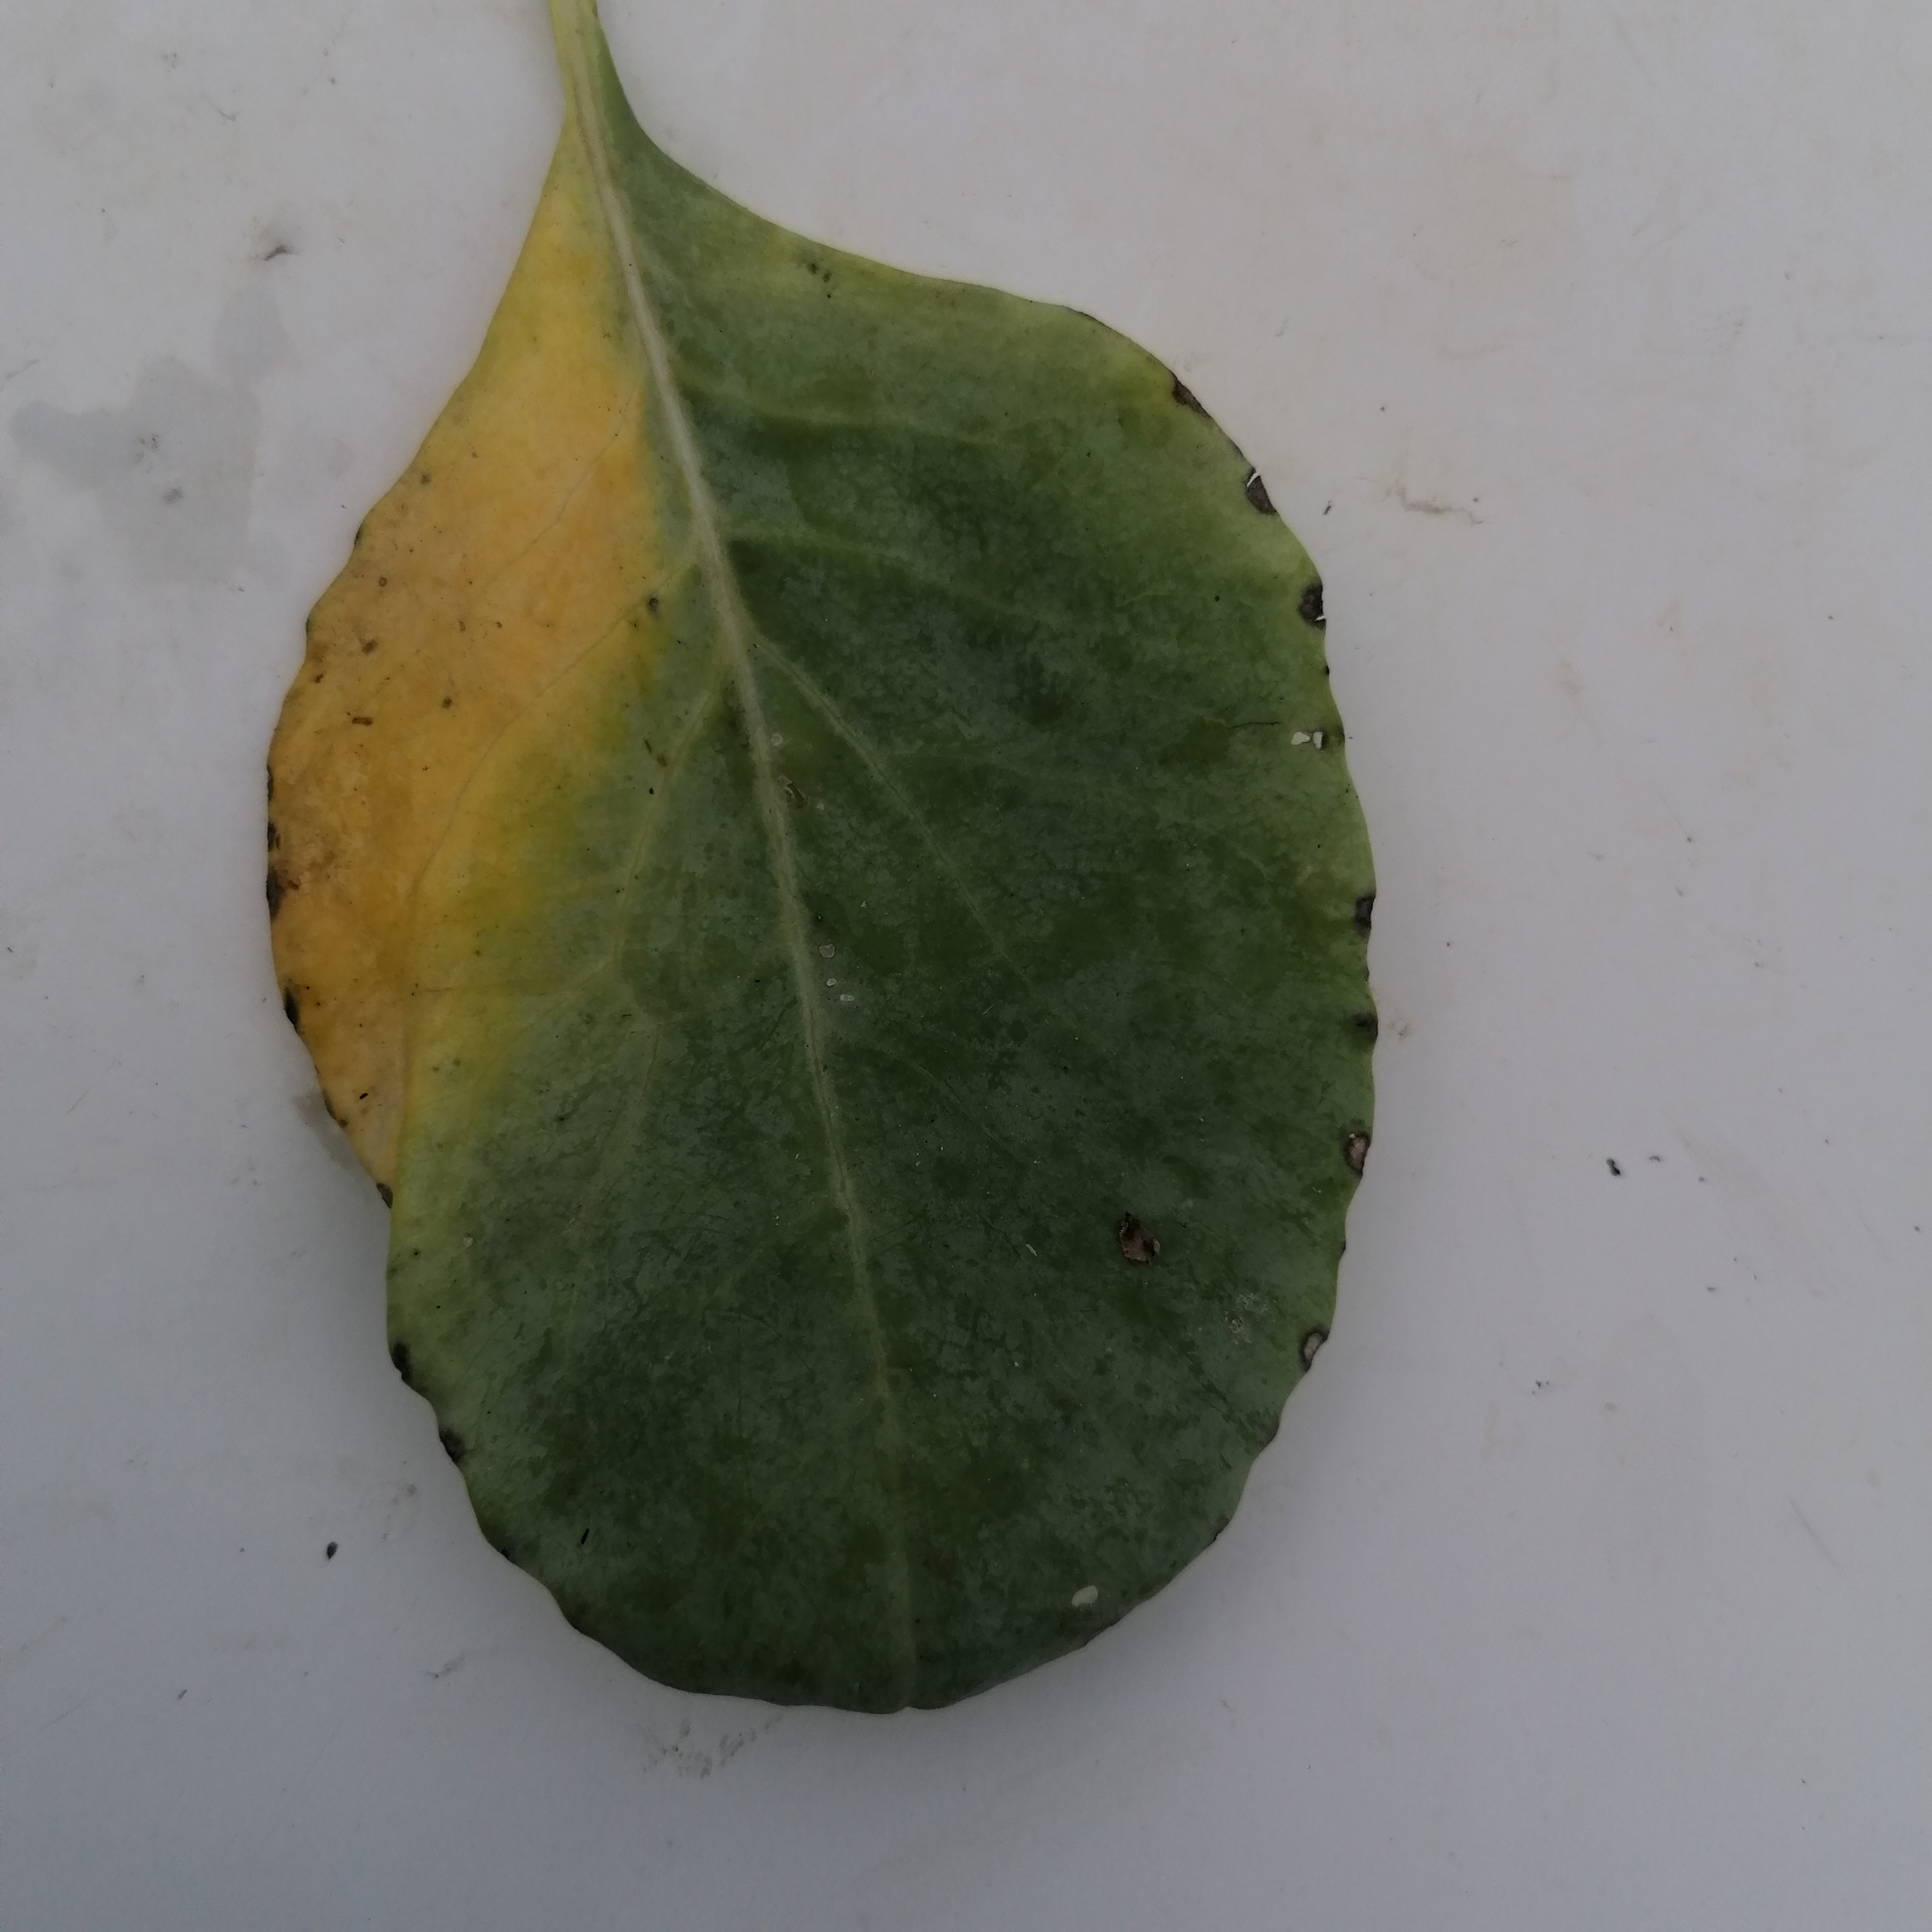
Label: Black Rot